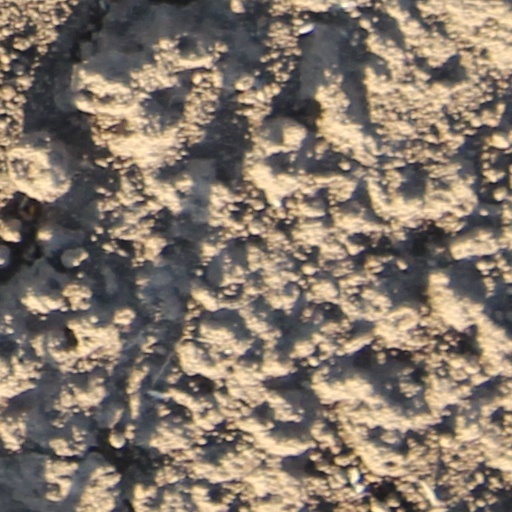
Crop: wheat